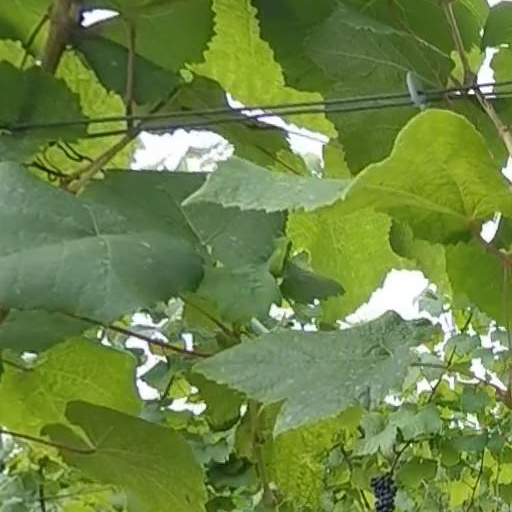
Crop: grape